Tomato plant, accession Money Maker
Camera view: vertical (180 deg); turntable rotation: 180 degrees
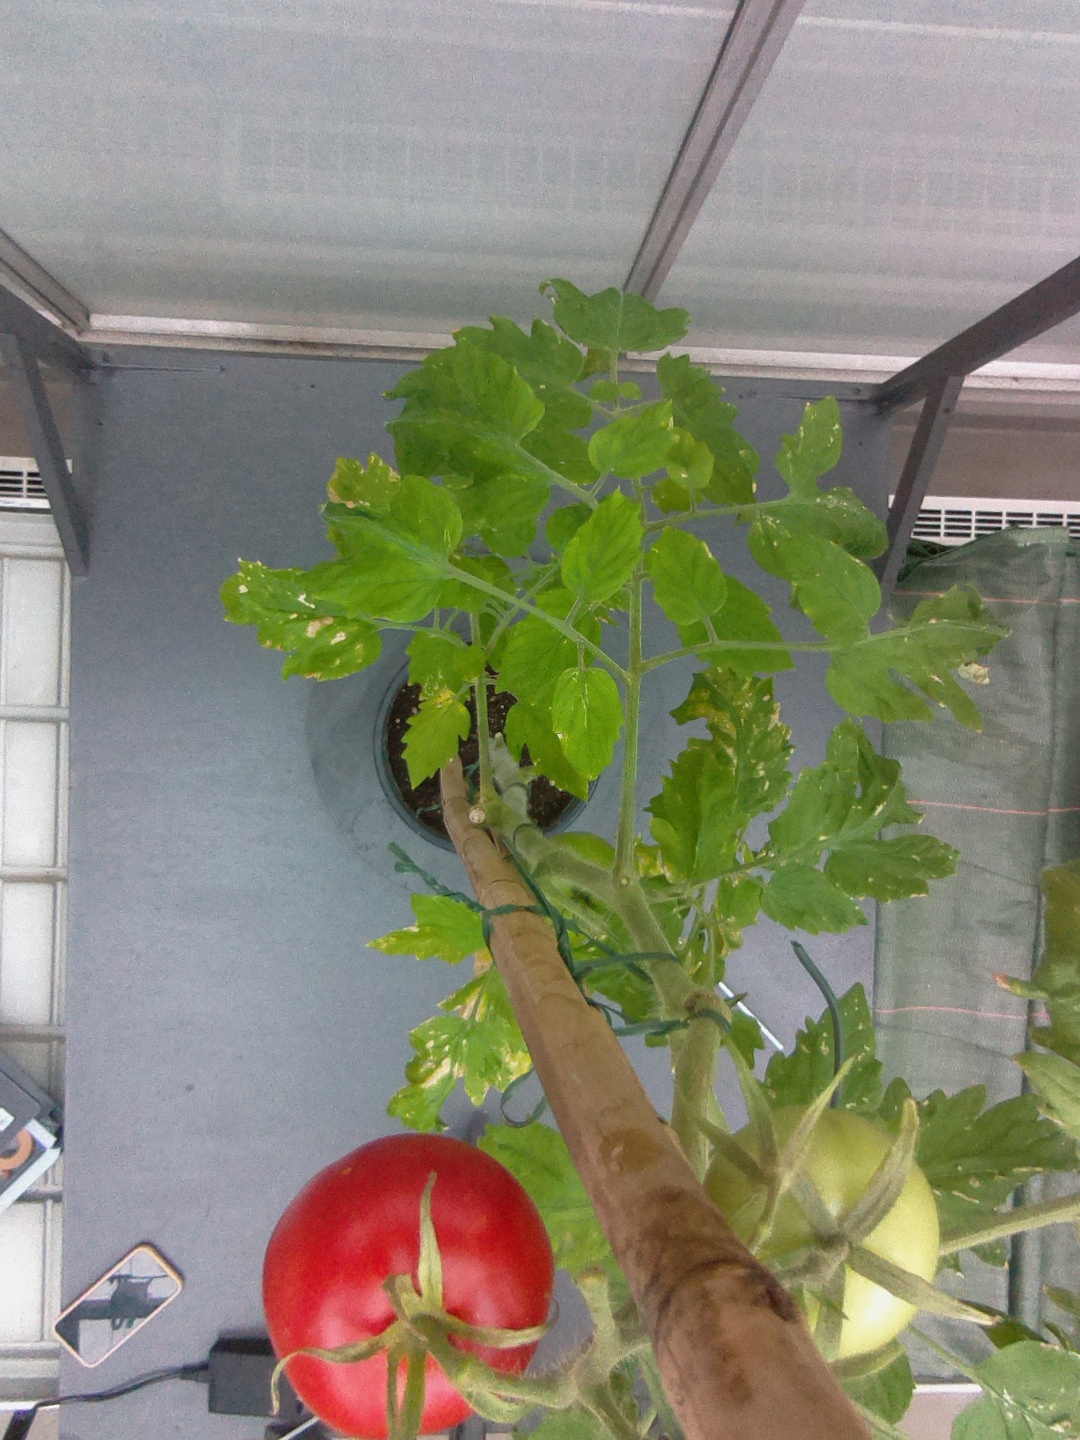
BBCH growth stage 85: 50%-60% of fruits show typical fully ripe color